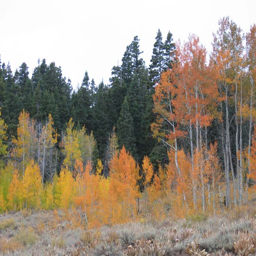
a grove of trees change color .